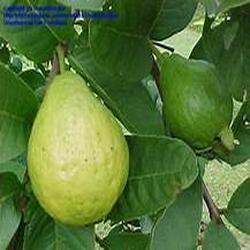
Label: Guava